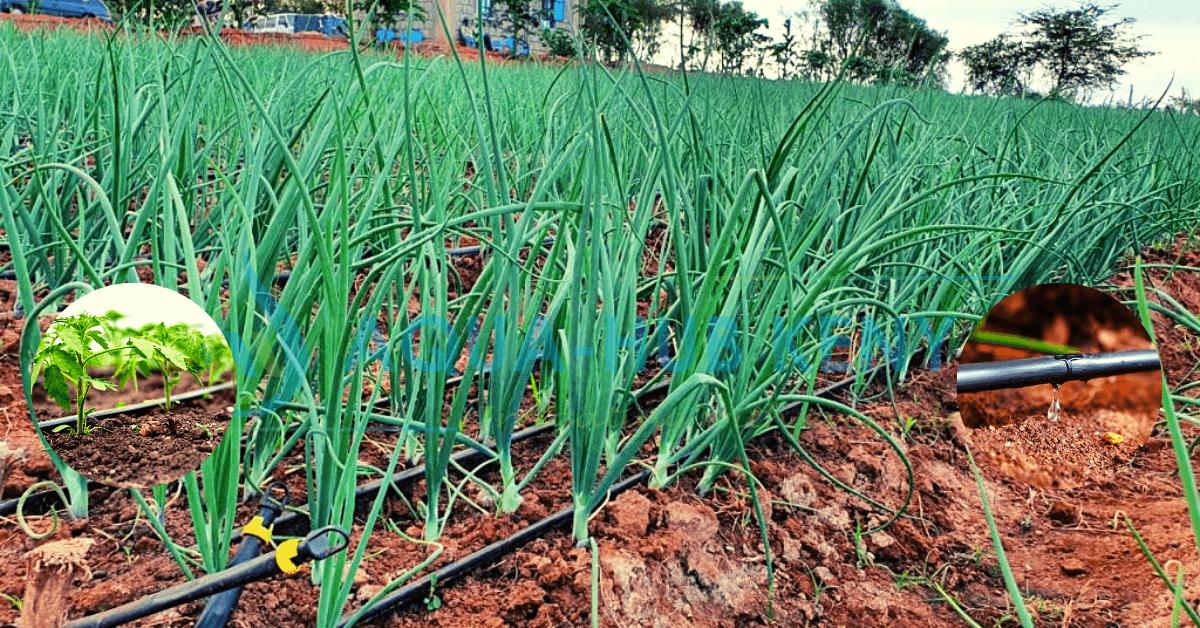
Shamba la vitunguu maji likistawi vizuri. Mimea ya vitunguu maji ni mirefu, yenye rangi ya kijani kibichi na imepangiliwa vizuri, katika mistari mirefu, kwenye udongo wenye rangi nyekundu. Inaonekana kuwa shamba hili, linatumia mfumo wa umwagiliaji wa matone.